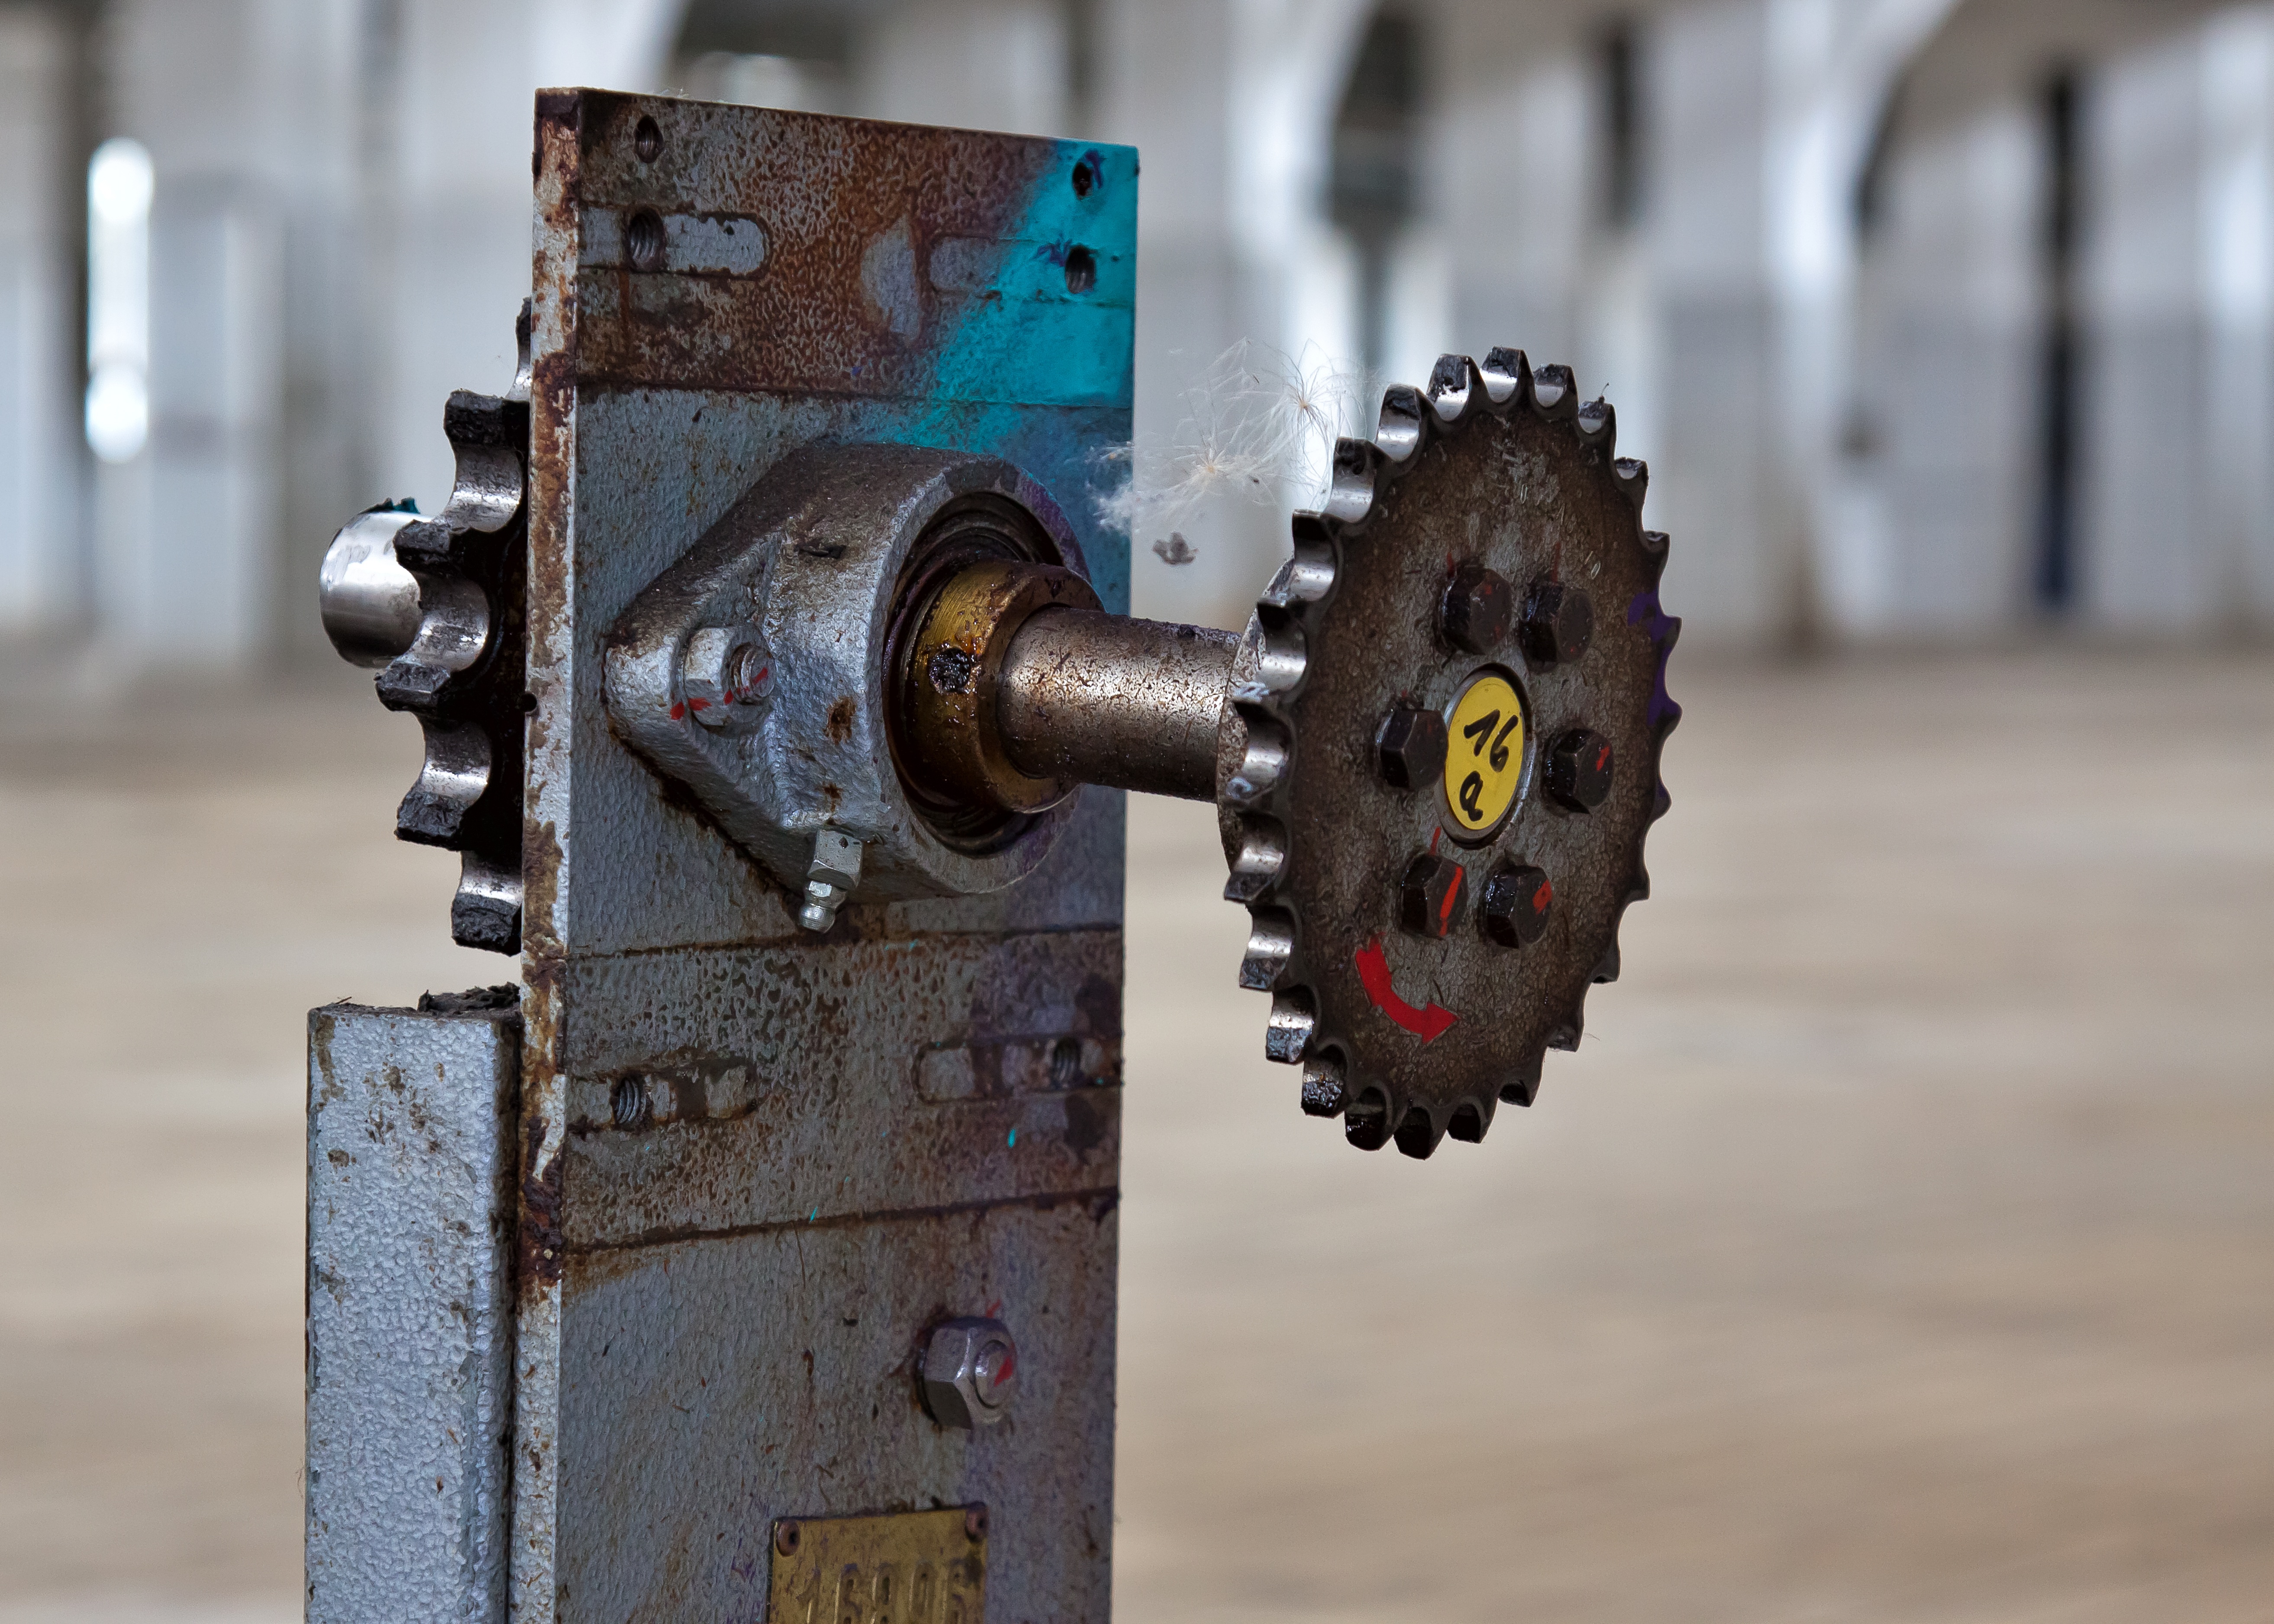
technology, antique, wheel, gear, color, drive, machine, industry, screw, gears, wheels, iron, transmission, mechanic, mechanics, mechanically, sprocket, gearings, technical devices, toothed, circle wheel